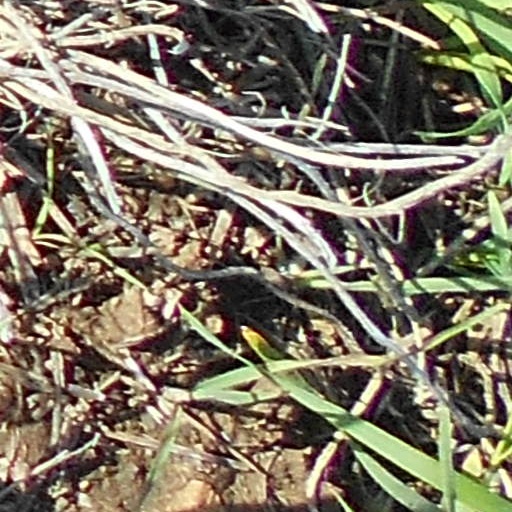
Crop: wheat